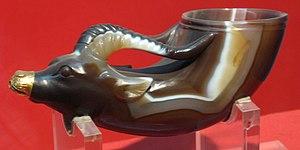
L'Art de la dynastie Tang concerne l'art chinois réalisé sous la dynastie Tang. La période a vu de grandes réalisations sous de nombreuses formes: peinture, sculpture, calligraphie, musique, danse et littérature. La dynastie Tang, avec sa capitale à Chang'an, la ville la plus peuplée du monde à l'époque, est considérée par les historiens comme un point culminant de la civilisation chinoise - à égalité voire au-dessus des Han. La période Tang était considérée comme l'âge d'or de la littérature et de l'art.